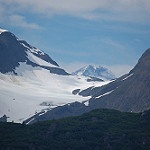
Label: glacier